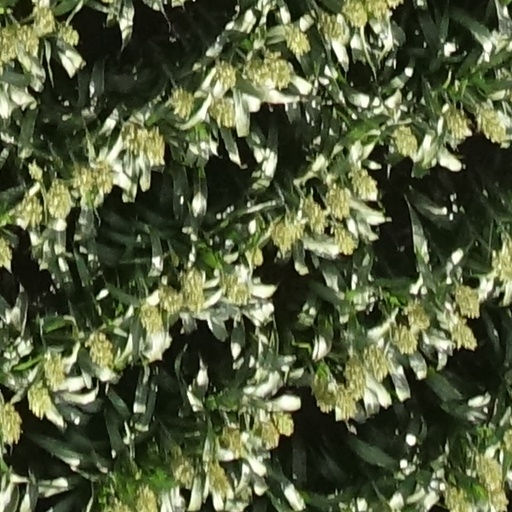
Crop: sorghum